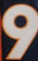
Number: 9